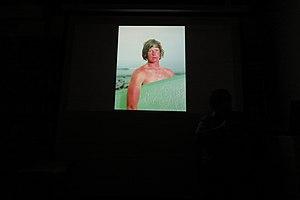
Catherine Opie est une photographe américaine et militante pour les droits des LGBT.